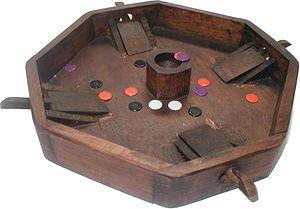
Jeu de puces avec 4 catapultes - Photo: Cyrille BERNIZET / Diverti'Parc
Le Jeu de puces est un jeu de société où il s'agit de propulser des jetons plats vers un but, soit en les pressant à l'aide d'un autre jeton, soit à l'aide d'un système à ressort formant une catapulte.